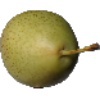
Label: Pear 1